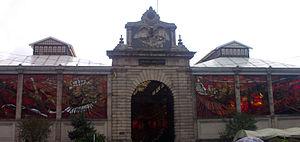
Le Cosmovitral est un jardin botanique de 3 500 m² qui se trouve à Toluca, capitale de l'État de Mexico. L'édifice qui abrite le jardin botanique est une impressionnante structure Art nouveau en acier forgé et de cristal du début du XXᵉ siècle, qui à partir du Porfiriat accueillit un temps le marché de la ville dit du 16 septembre.